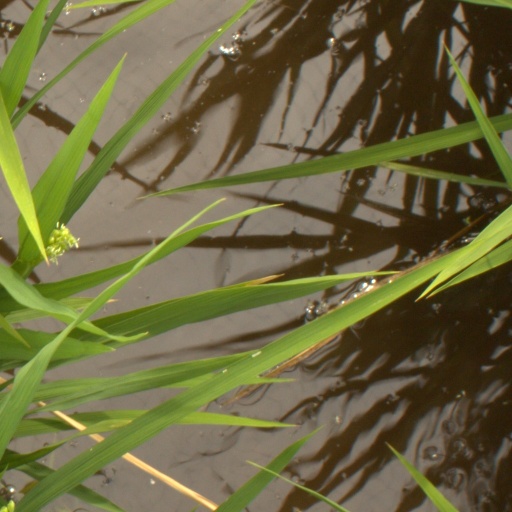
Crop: rice